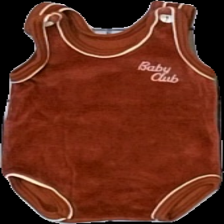
View: front
Type: Top
Category: Children
Brand: Not in the list
Brand text on label: C&A
Colors: White, Brown
Material: 81% cotton 19% nylone
Pattern: Embroidered
Cut: Regular
Size: 68
Season: All
Trend: 90s
Damage location: top center
Damage 2 location: top left
Damage 3 location: top left
Price range: 50-100
Recommended usage: Reuse
Description: brun sammets body med broderad text fram
Comment: vintage